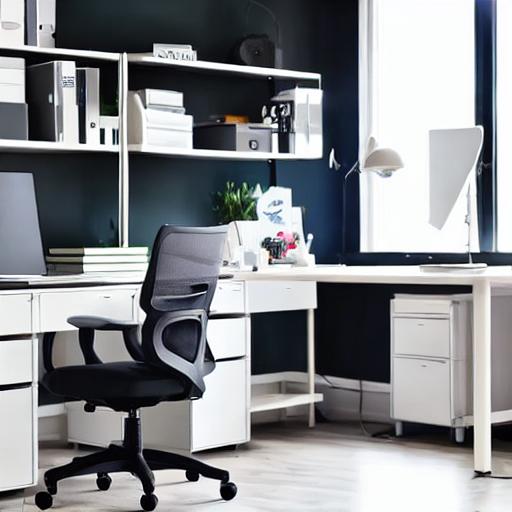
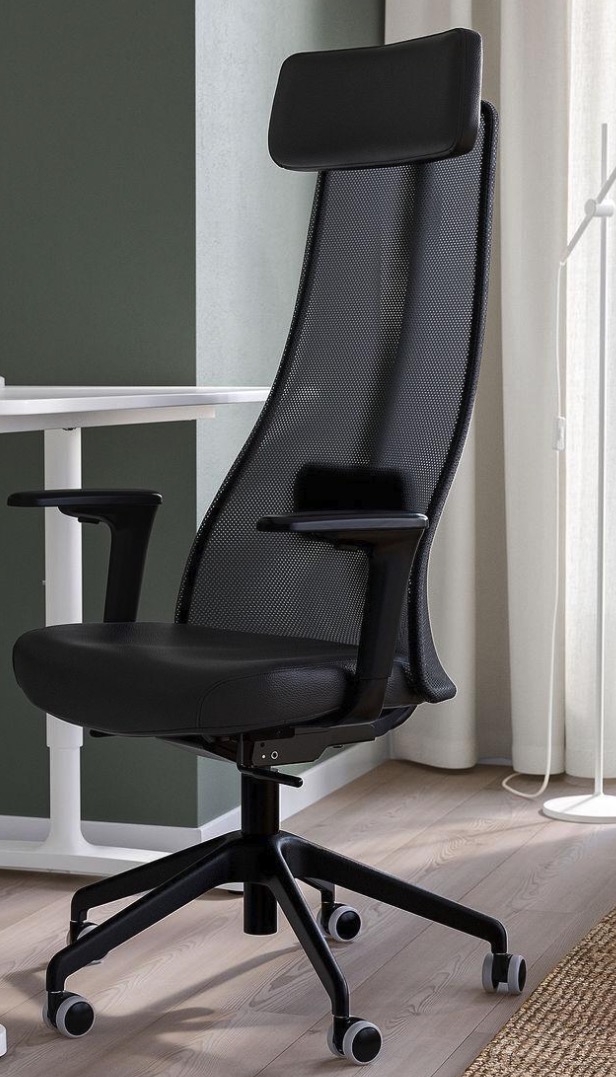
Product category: items_chair
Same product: no